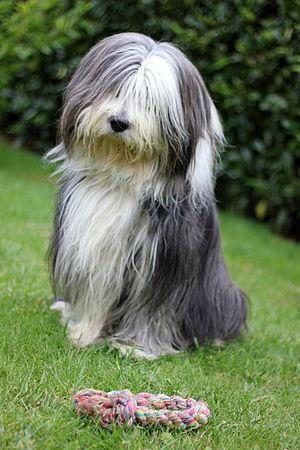
Le bearded collie est une race de chien de berger d'origine écossaise ou anglaise.